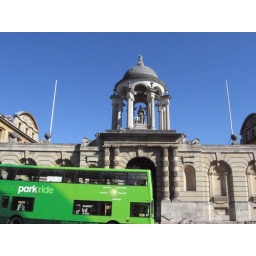
Can't remember the building this bus is in front of, but I should.